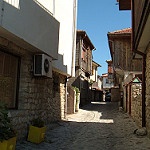
Label: street